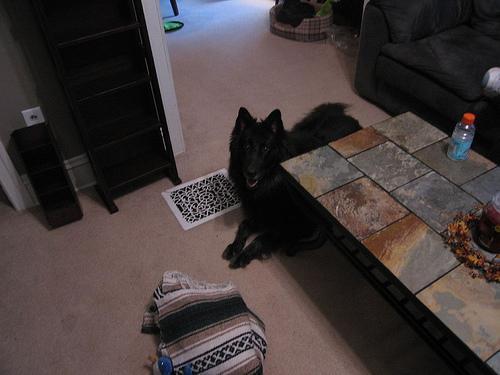
groenendael